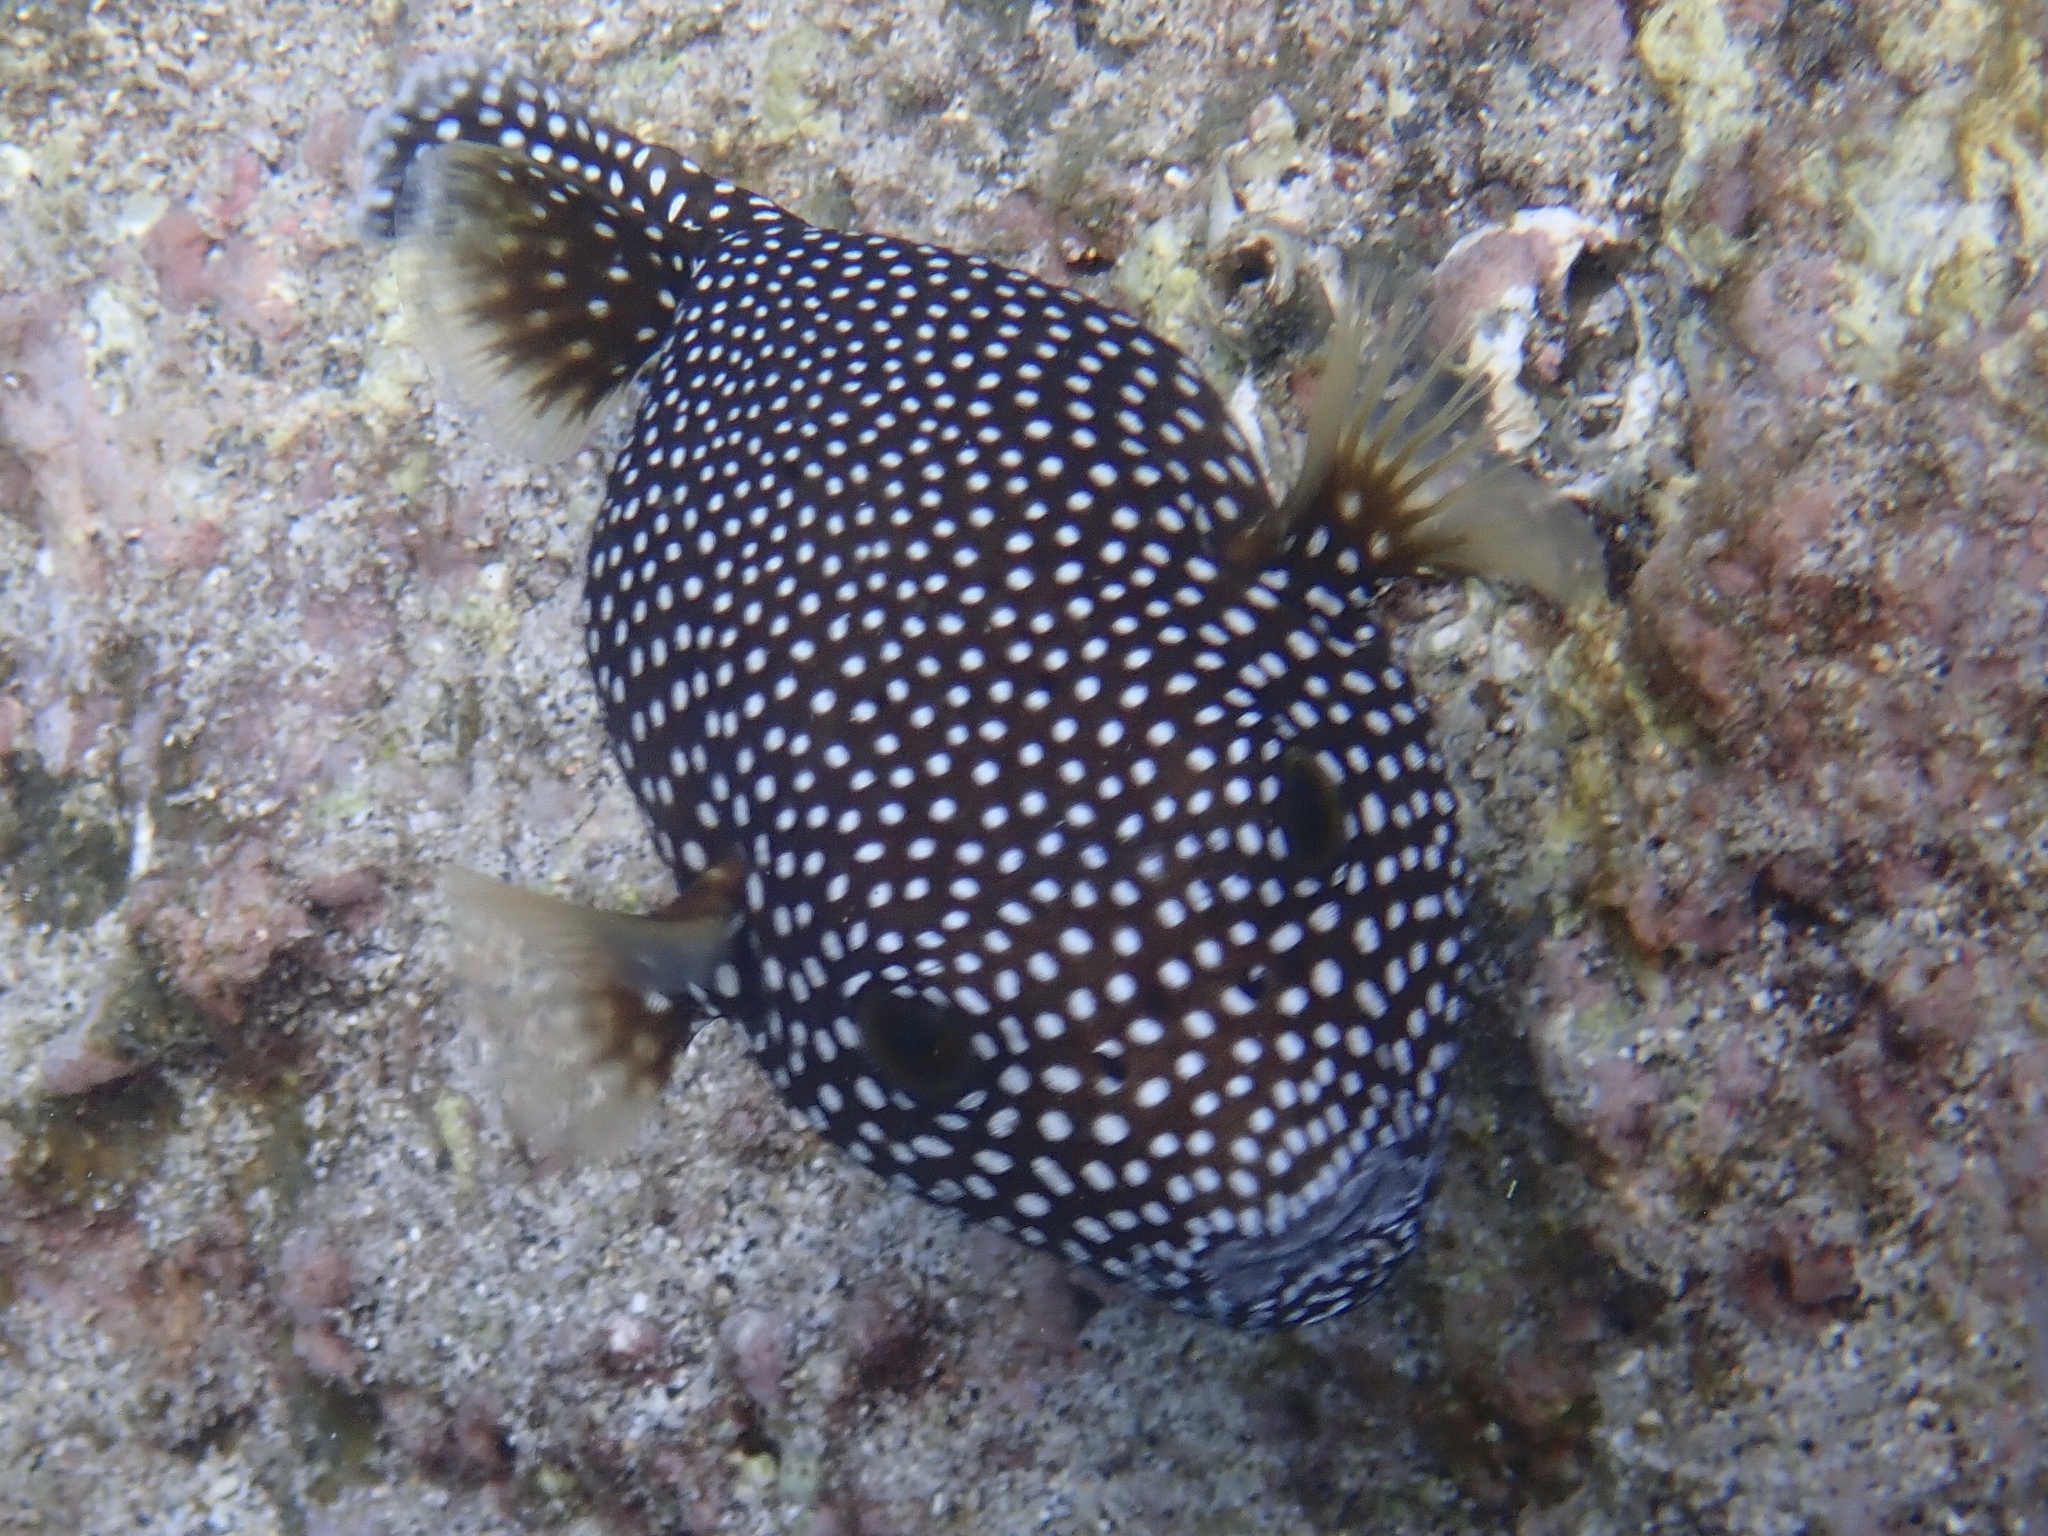
Arothron meleagris (Guineafowl Puffer)